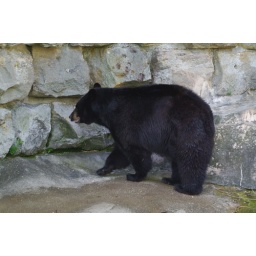
North american black bear (ursus americanus) in Pittsburgh ZOO. Pentax K-7 with Sigma 50-500mm f4-6.3 APO EX.